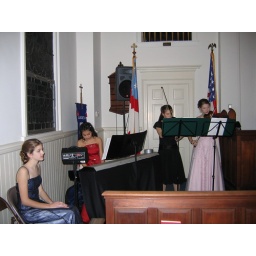
That is Laura on the left in the blue dress.  She played the piano for the ceremony.  Sarah is in the pink dress.